Lisan ud-Dawat

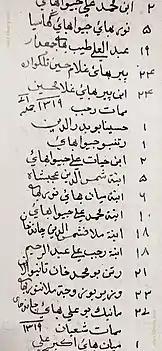
Names of Alavi Bohras (birth-death) recorded in a registry during the time of 41st & 42nd Da'i. These are the names of 1319 AH/1901 AD

Apart from the dignitaries whose names find mention in the Alavi historical accounts, there are many such names found till date among the common Alavi Bohras who name their children as per the names of their ancestors to keep their memories alive. Before the migration to Vadodara, Alavi Bohras had names suffixed with either "Khaan" or " Ji" or " Shaah", but after migration in 1110AH/1698 AD this trend gradually got transformed into "Bhai".